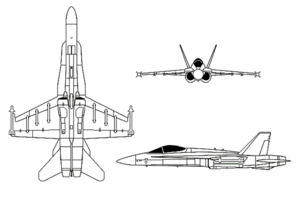
Boeing F/A-18 Hornet
3-plan tegning af F/A-18 Hornet
Boeing F/A-18 Hornet er et amerikanskbygget kampfly.